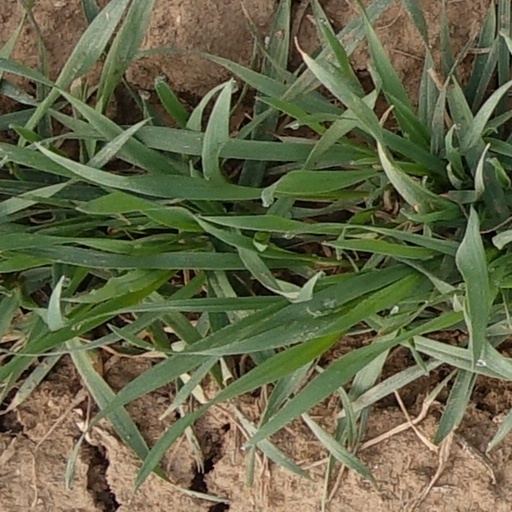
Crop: wheat